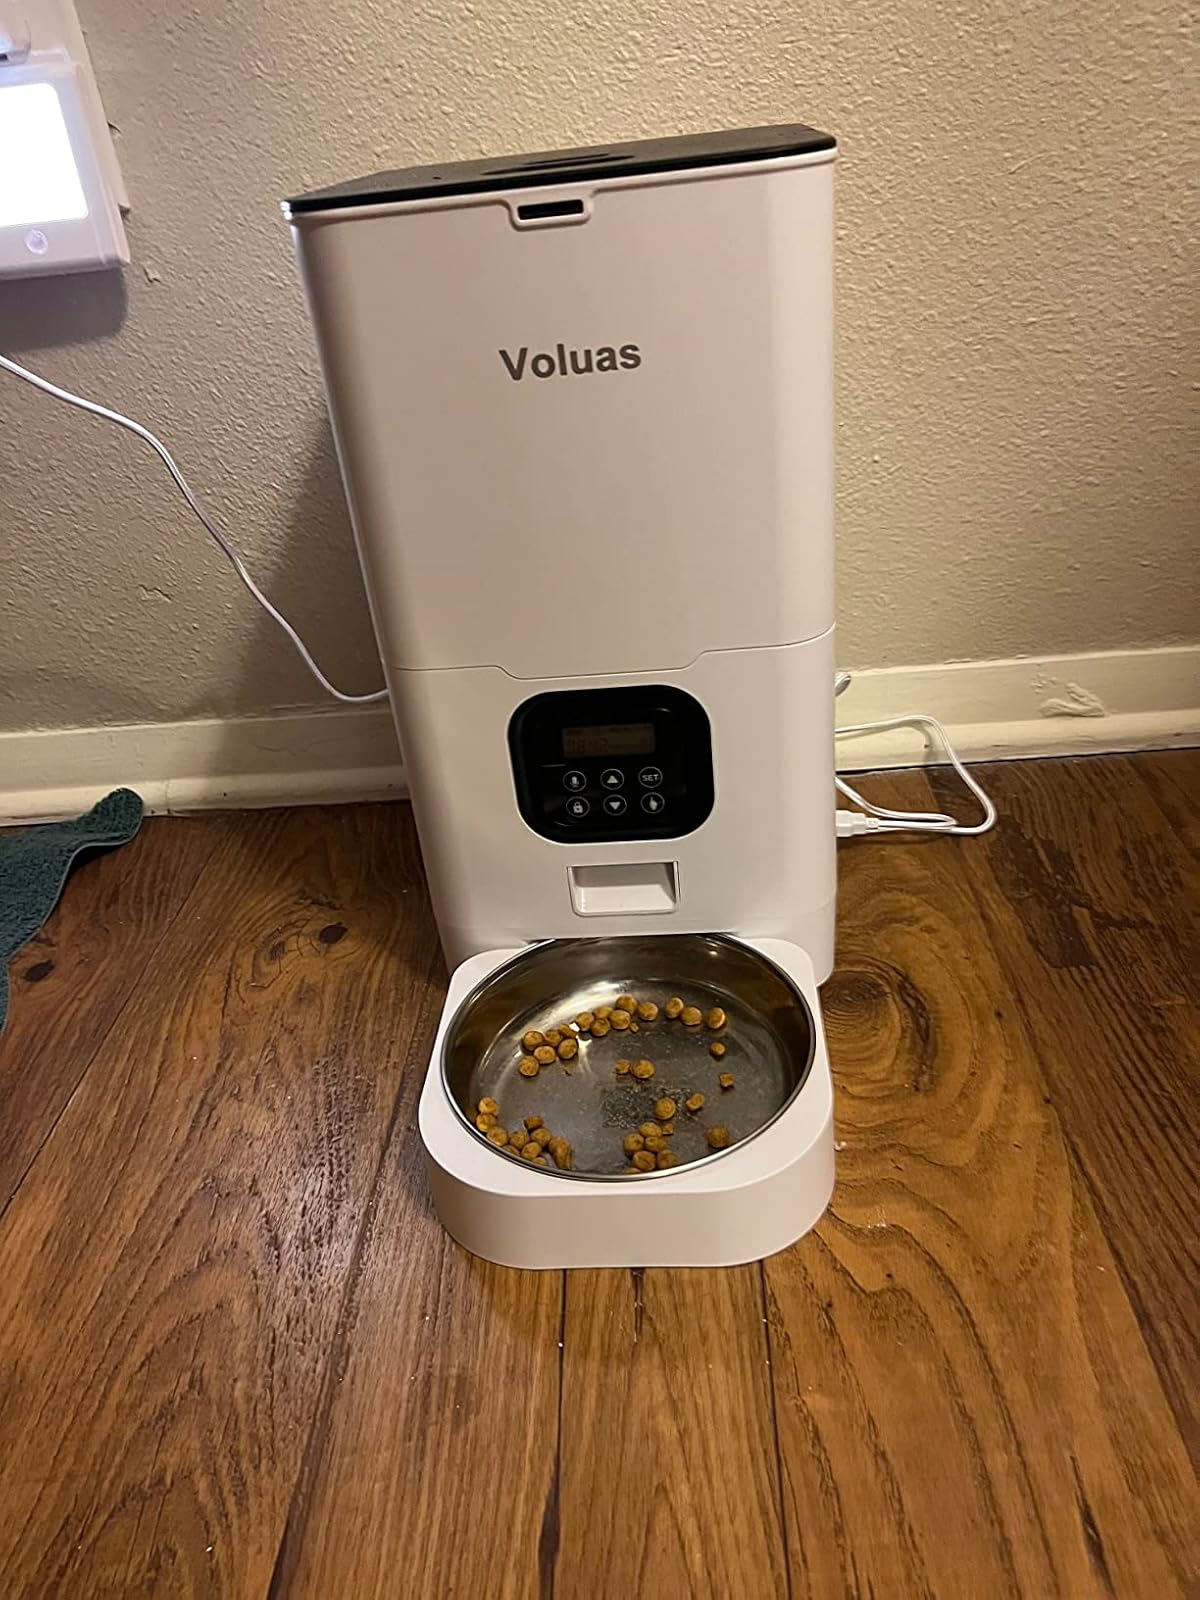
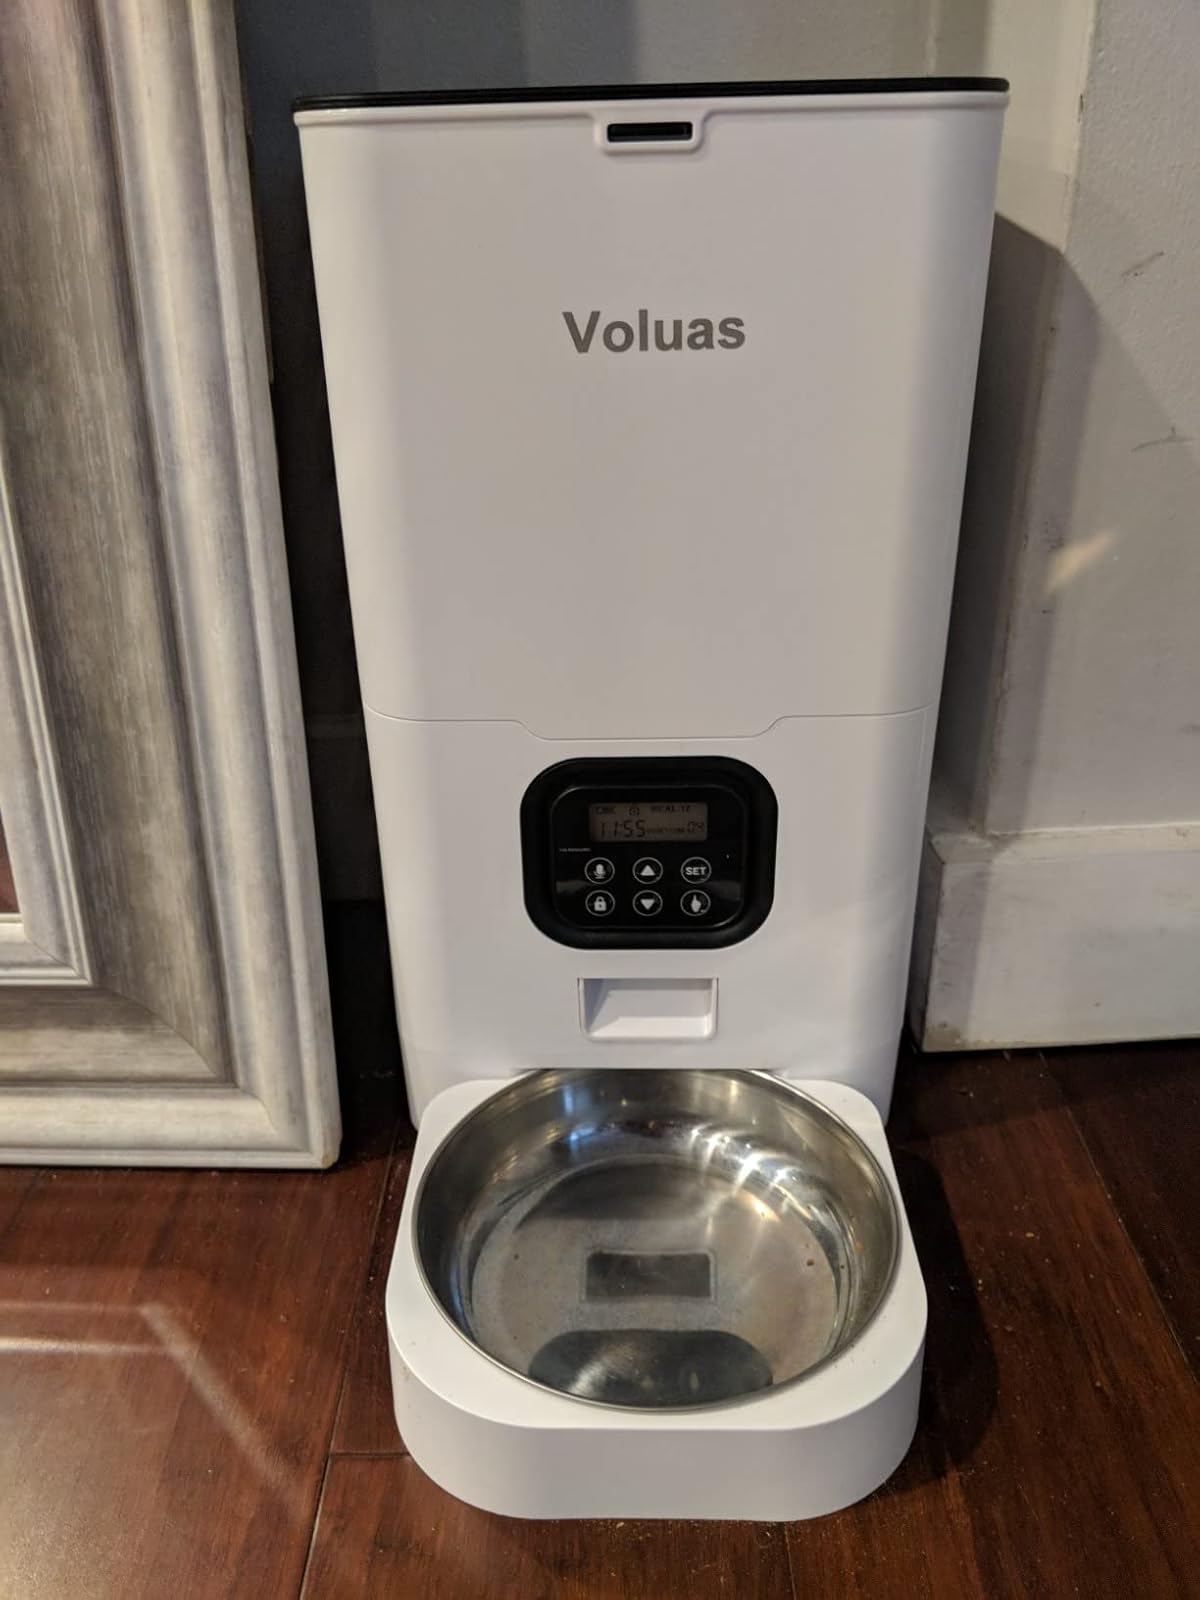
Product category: items_feeder
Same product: yes